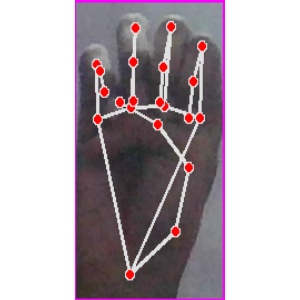
अक्षर: म